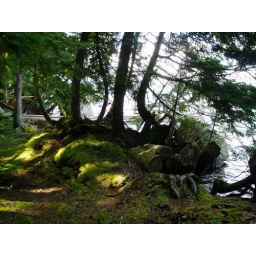
Mossy forest floor in dappled sunlight